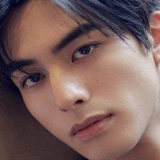
diễn viên Tống Uy Long